Eagles in Middle-earth

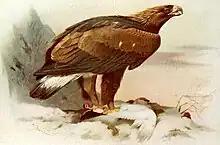
Tolkien based his painting of an eagle in "The Hobbit" on this 1919 illustration of an immature golden eagle by Archibald Thorburn.

Tolkien's painting of an eagle on a crag appears in some editions of "The Hobbit". According to Christopher Tolkien, the author based this picture on a painting by the Scottish ornithological artist Archibald Thorburn of an immature golden eagle, which Christopher found for him in Thomas Coward's 1919 book "The Birds of the British Isles and Their Eggs".